André Menez

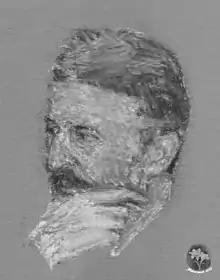
Pr. André Menez

André Menez (September 12, 1943, in Vire – February 2, 2008, in Versailles) was a French biologist, who served as president of the National Museum of Natural History, France from 2006 to 2008. As a biologist, he specialised in the toxicology of snakes, scorpions, and sea anemones. He was knighted with the Legion of Honour, and the National Ordre du Merit.